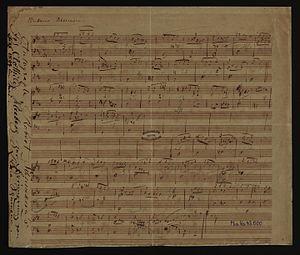
Waldszenen, op. 82, est un recueil de neuf petites pièces pour piano composées par Robert Schumann en 1849. Le recueil est dédié à Annette Preufser.